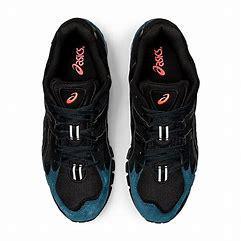
Brand: Asics
Model: Gel Kayano 5 360